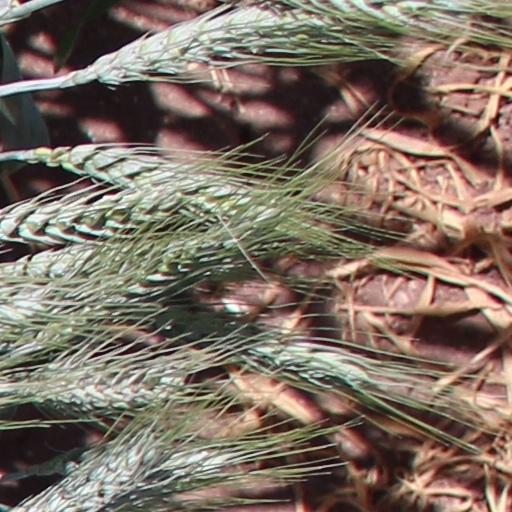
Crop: wheat